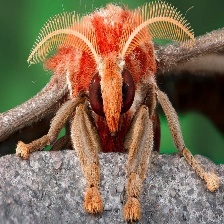
Species: ATLAS MOTH